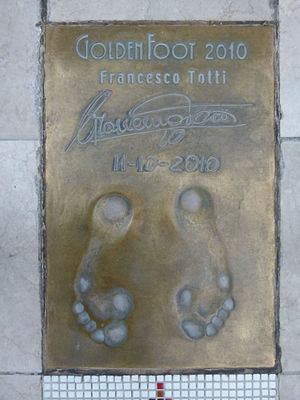
Golden Foot
Francesco Tottis fodaftryk.
Golden Foot er en international fodboldpris, der årligt tildeles en mindst 29-årig, endnu aktiv fodboldspiller, der har haft en lang international karriere, og som samtidig har vist sig som et godt eksempel på og uden for fodboldbanen. Prisen er blevet uddelt siden 2003, og hvert år udvælger en gruppe mediefolk ti kandidater, der efterfølgende sættes til offentlig afstemning på Golden Foots hjemmeside. Den af kandidaterne, der har fået det højeste stemmeantal, modtager prisen ved en ceremoni i Monaco. Ved ceremonien tages et fodaftryk af vinderen, og aftrykket forgyldes og hænges op i The Champions Promenade i Monaco. Her findes også aftryk fra andre store spillere, hvis karrierer var forbi, inden de kunne modtage prisen.